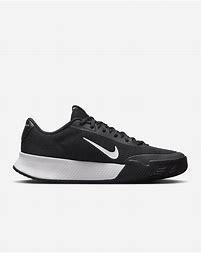
Brand: Nike
Model: Court Vapor Lite